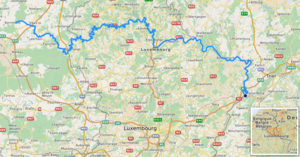
carte réalisée sur umap [1] This map was created from OpenStreetMap project data, collected by the community. This map may be incomplete, and may contain errors. Don't rely solely on it for navigation.
La Sûre est une rivière belgo-germano-luxembourgeoise et un affluent en rive gauche de la Moselle. Elle fait donc partie du bassin versant du Rhin.